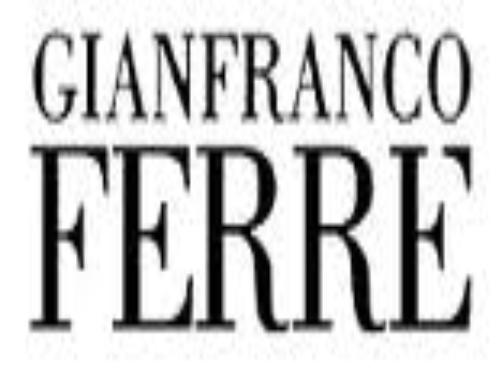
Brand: Gianfranco Ferre
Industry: Necessities